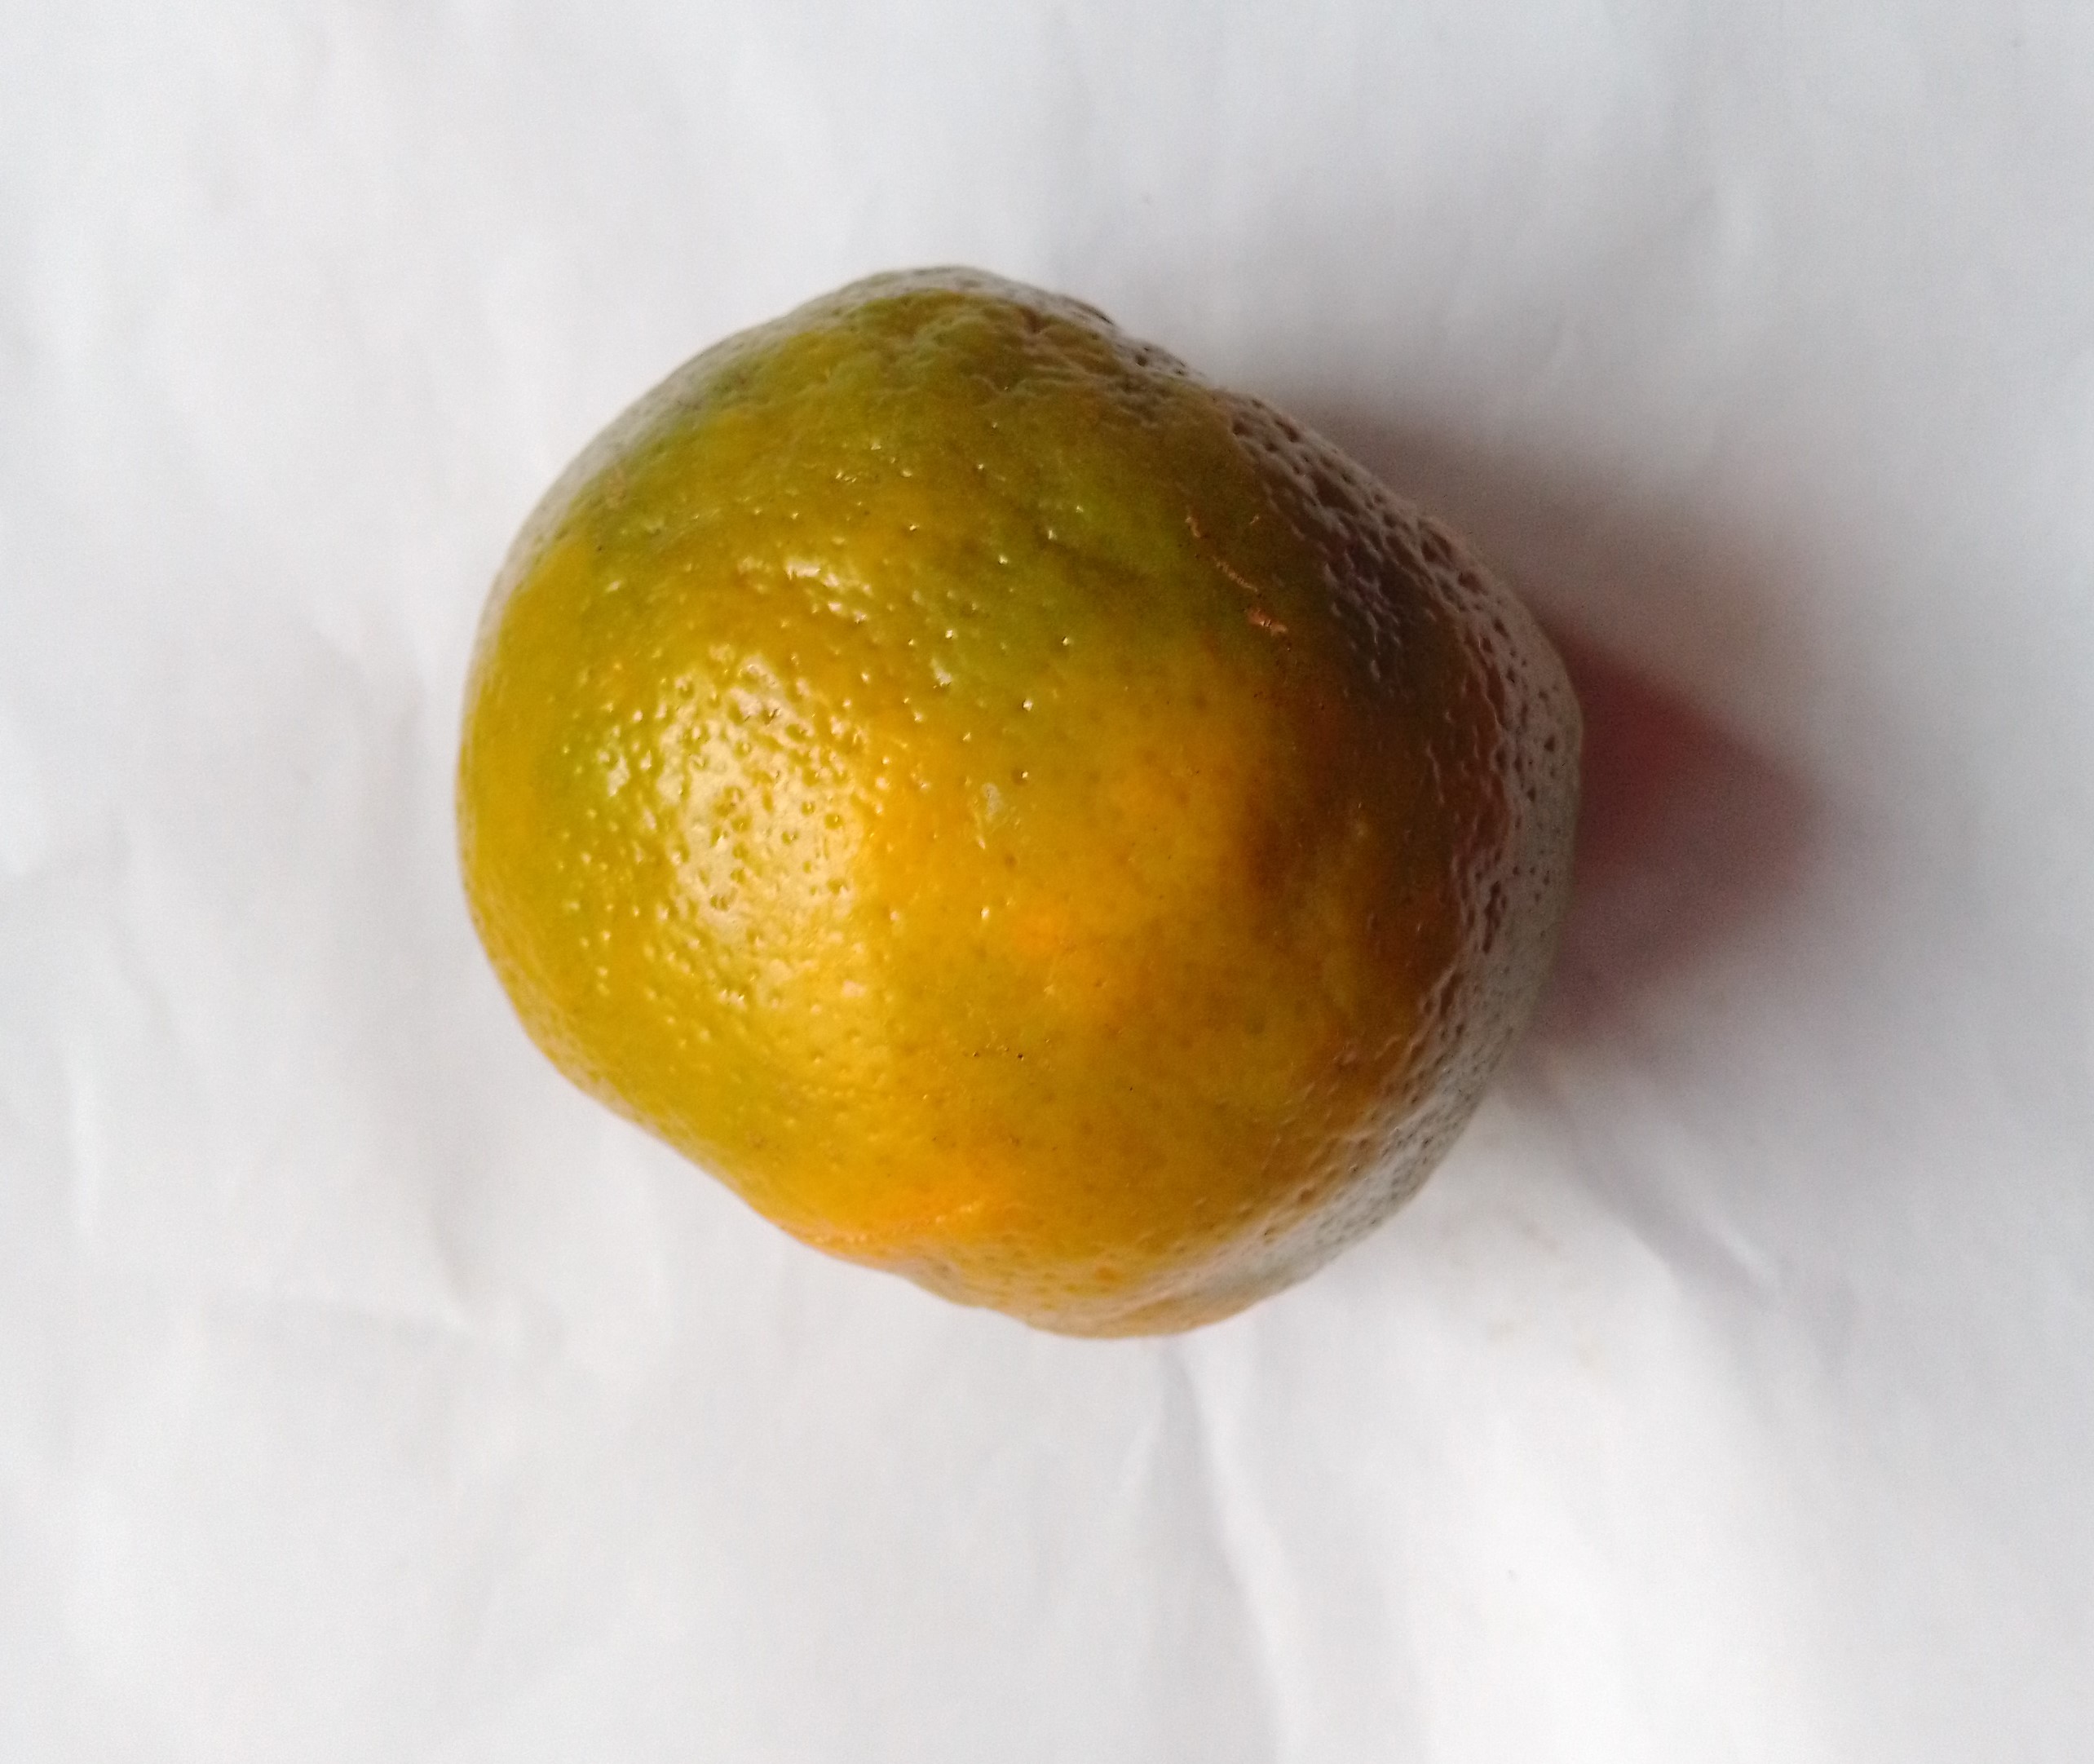
Fruit: orange
Condition: fresh